Kuthiyottam

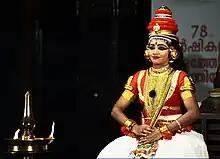
Kuthiyottam is a folk temple art related to the stage form of Kutiyattam

In some "Kuthiyottam" dances and processions, such as at the Bhadrakali temples of Alappuzha, Kollam, and Thiruvananthapuram districts of Kerala, the dance make up for the boys includes either symbolic blood or real blood from the piercing of their skin. The link with blood is believed by the kuthiyotta troupes to symbolize the wounded soldiers of the goddess. The boys are typically from high castes(Nair) of Kerala, and some scholars have speculated such kuthiyottam practices as having roots in "mock human sacrifice" practices of ancient Kerala. The piercing and blood-related rituals are controversial within Kerala, with officials demanding that they be banned under India's prevention of child abuse laws.